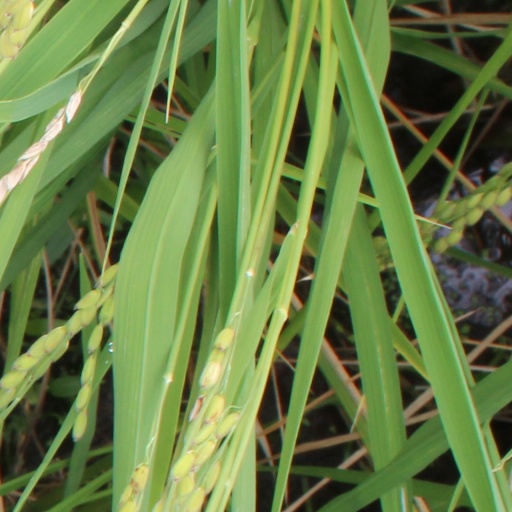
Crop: rice